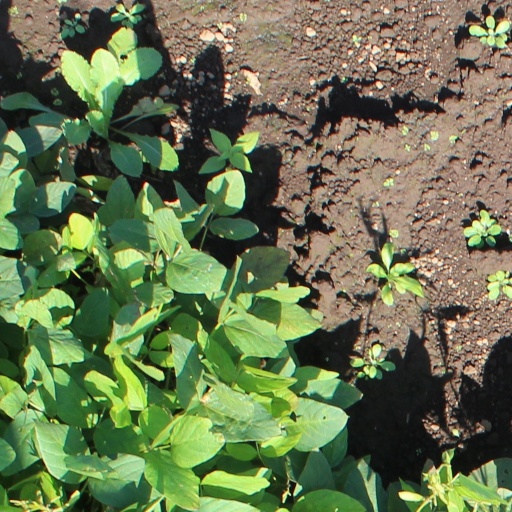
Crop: soybean